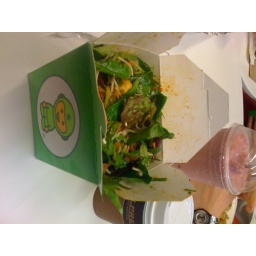
Thai Beef Salad in a cute Rocket box